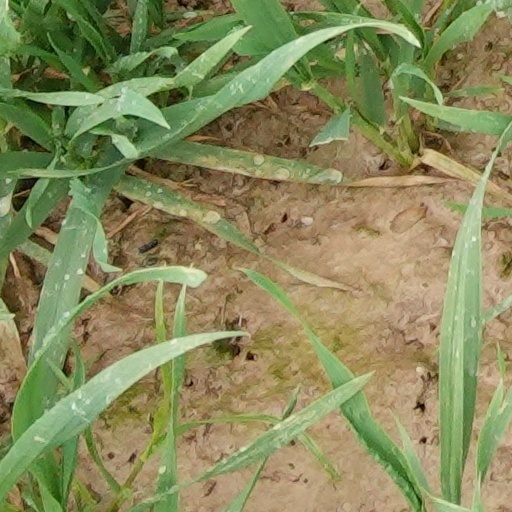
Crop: wheat